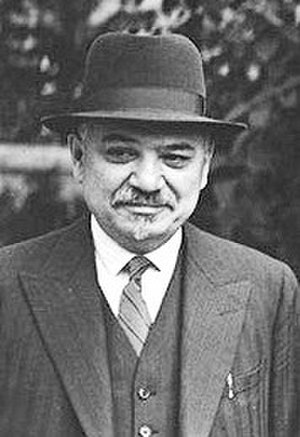
Ivan Majskij
Ivan Mikhajlovitj Majskij var en sovjetisk politiker, diplomat og historiker, i de nordiske land mest kendt for at have været Sovjetunionens ambassadør i Finland før 2. verdenskrig.